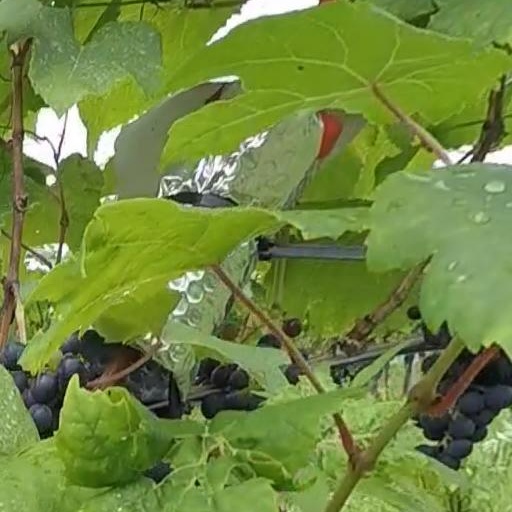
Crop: grape